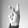
ASL letter: K